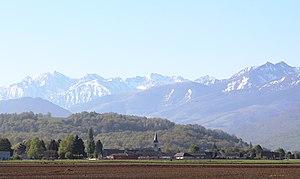
Vielle-Adour (Hautes-Pyrénées)
Vielle-Adour est une commune française située dans le département des Hautes-Pyrénées, en région Occitanie.